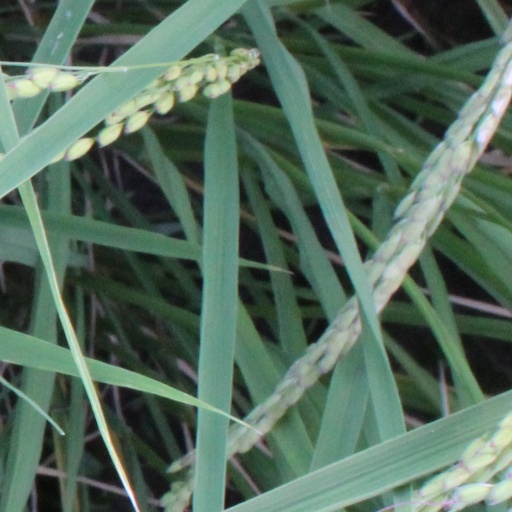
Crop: rice